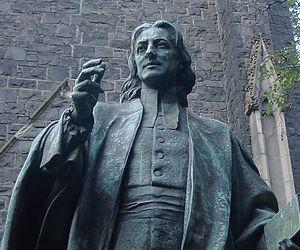
John Wesley; est un religieux, théologien et évangélisateur anglais qui fut le déclencheur d'un mouvement de réveil au sein de l'Église d'Angleterre connu sous le nom de méthodisme.